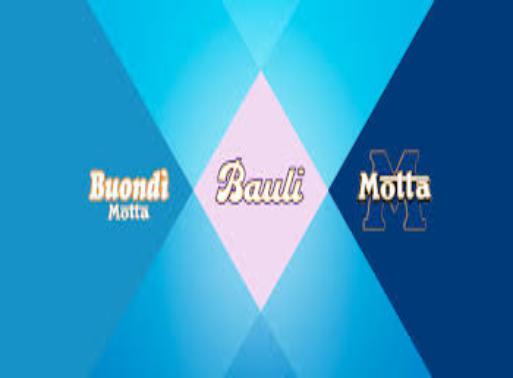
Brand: Buondi
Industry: Food